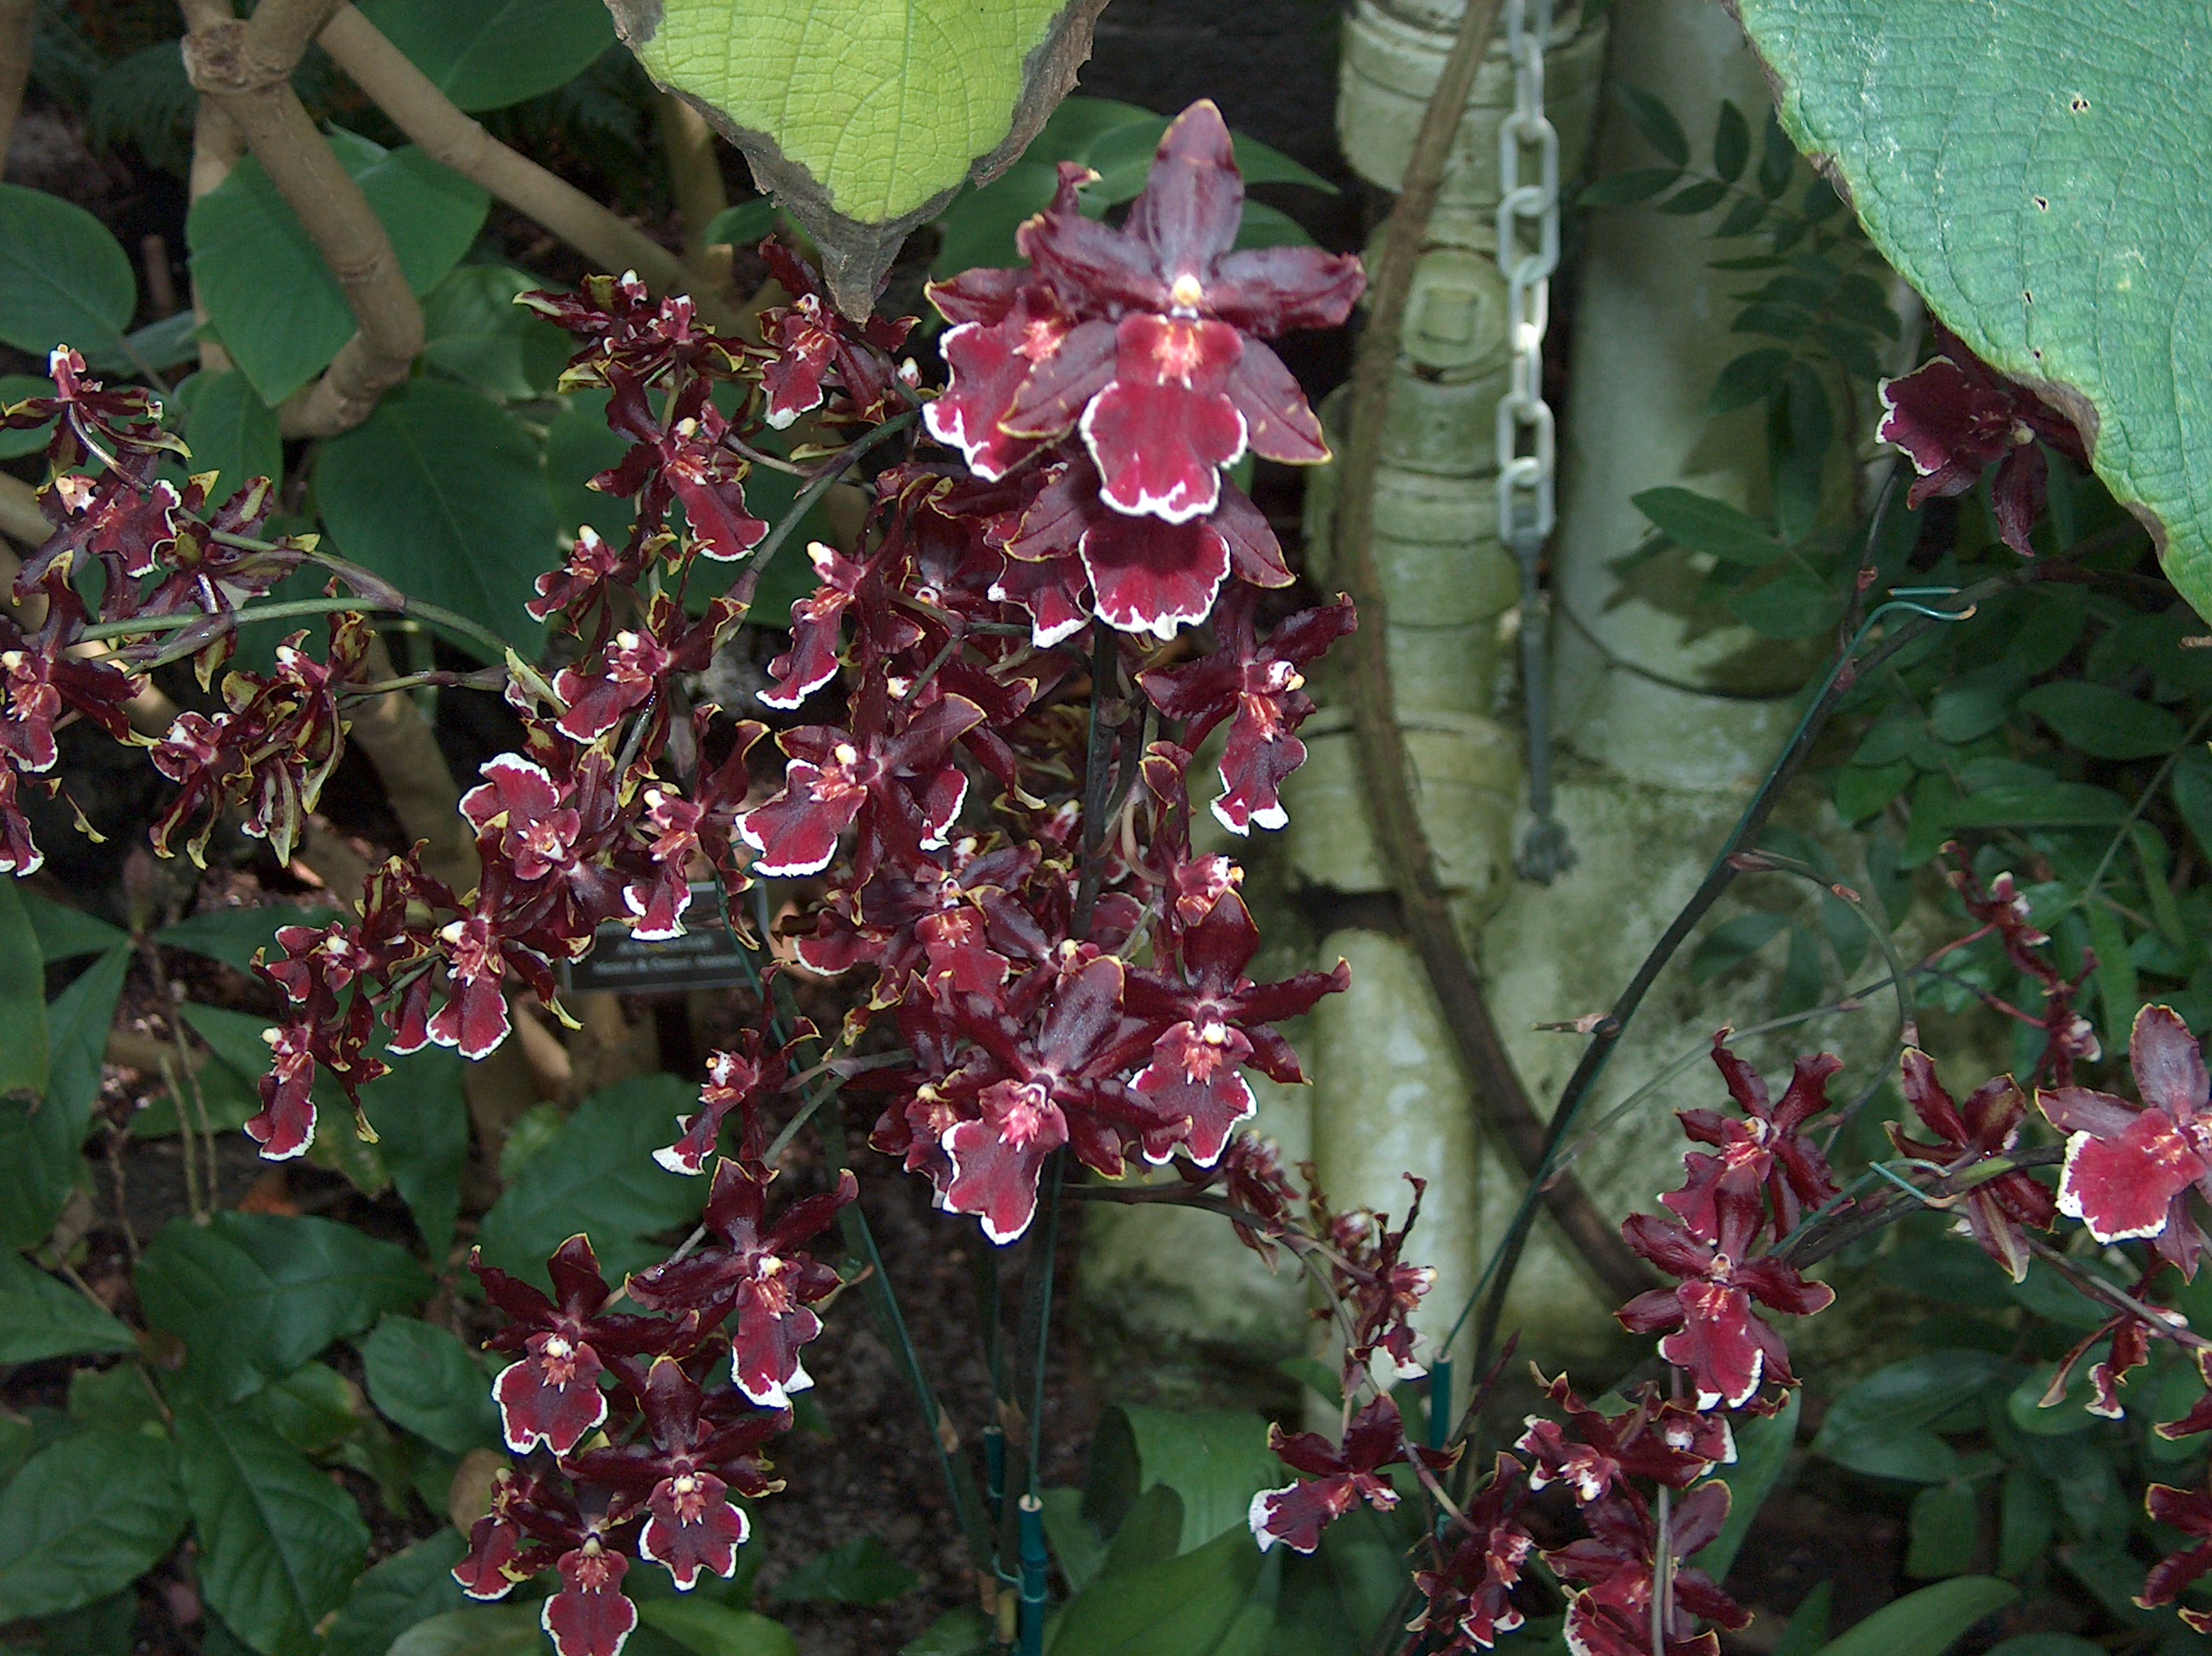
orchid, flower, plant, flowering plant, Hyacinth bean, annual plant, smartweed buckwheat family, perennial plant